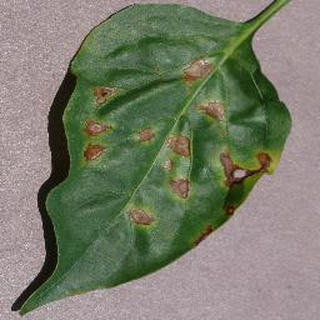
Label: bell_pepper_bacterial_spot